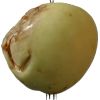
Label: Apple hit 1